Carlos Fonseca

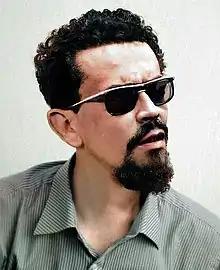
Fonseca pictured, 1970.

Carlos Fonseca Amador (23 June 1936 – 8 November 1976) was a Nicaraguan professor, politician, writer and revolutionary who was one of the founders of the Sandinista National Liberation Front (FSLN). Fonseca was later killed in the mountains of the Zelaya Department, Nicaragua, three years before the FSLN took power. He has posthumously received the titles of National Hero of Nicaragua and Commander in Chief of the Sandinista Popular Revolution.